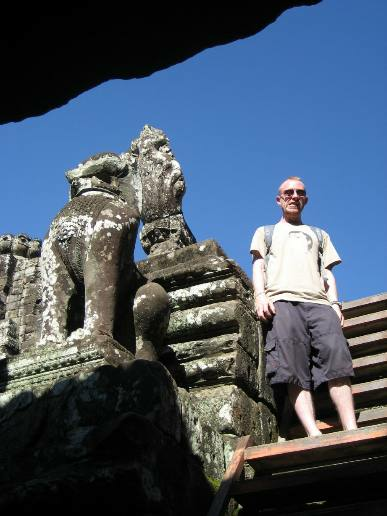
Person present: Yes